Scottish Prayer Book (1929)

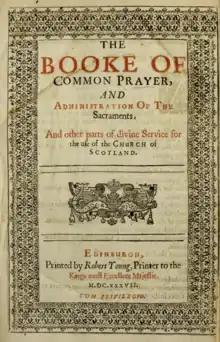
Title page of the rejected Scottish 1637 "Book of Common Prayer"

In 1557, as the Scottish Reformation began to see civil and ecclesiastical formalization, several options for a standard Scottish Protestant liturgy arose. The English and some Scottish Protestants sought to standardize worship on the Church of England's 1552 "Book of Common Prayer". However, the arrival in 1559 of the heavily reform-minded John Knox from Geneva also brought his Calvinist liturgy and influence. Knox's text was adapted for Scottish usage in 1560, and officially adopted as the "Book of Common Order" in 1562 in lieu of the 1559 "Book of Common Prayer" adopted in England.